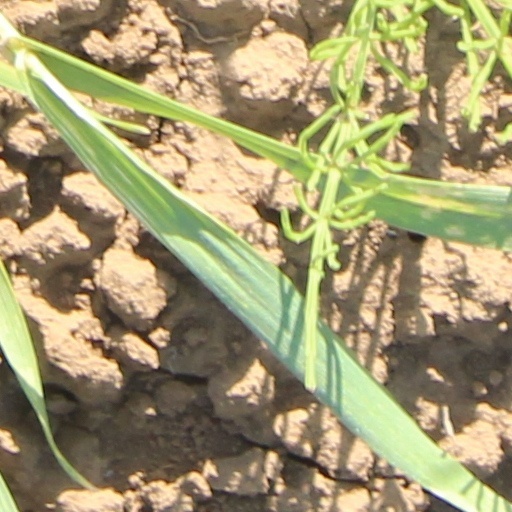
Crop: wheat